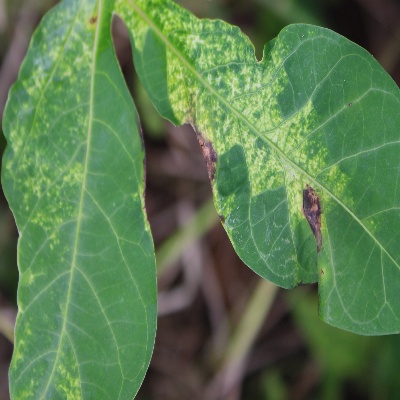
Crop: Cassava
Condition: mosaic